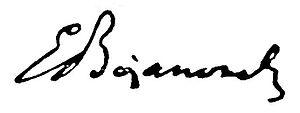
Edmond Bojanowski, né à Grabonóg le 14 novembre 1814 et mort le 7 août 1871 à Górka Duchowna est un bienheureux laïc catholique polonais. Il a été béatifié par Jean-Paul II le 13 juin 1999 à Varsovie. Il est le fondateur de la congrégation des Servantes de l'Immaculée Conception et a aidé à la fondation de la congrégation anglaise des Pauvres servantes de la Mère de Dieu par mère Madeleine du Sacré-Cœur en 1867.